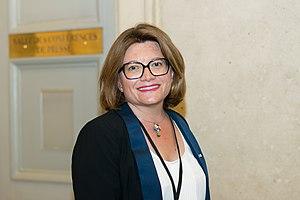
Stéphanie Kerbarh dans la salle des Quatre Colonnes du Palais Bourbon durant la première semaine parlementaire de la XVe législature de la Cinquième République française (Paris, France).
Liste des députés de la Seine-Maritime
Stéphanie Kerbarh, née le 31 juillet 1975 à Orléans, est une femme politique française. Membre de La République en marche, elle est députée de la Seine-Maritime depuis 2017.
Cet article dresse, par ordre alphabétique, la liste des 577 députés français de la XVᵉ législature de la Cinquième République, ouverte le 21 juin 2017.